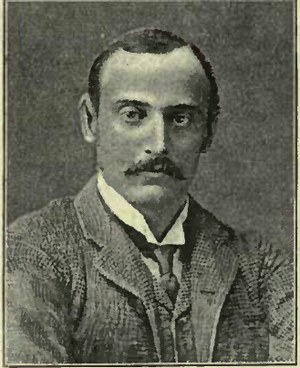
La liste des joueurs sélectionnés en équipe d'Angleterre de rugby à XV comprend 1 413 joueurs au 23 février 2020, le dernier étant Ben Earl retenu pour la première fois en équipe nationale le 8 février 2020 contre l'Écosse. Le premier Anglais sélectionné est John Bentley le dimanche 27 mars 1871 contre l'Écosse. L'ordre établi prend en compte la date de la première sélection, puis la qualité de titulaire ou remplaçant et enfin l'ordre alphabétique.